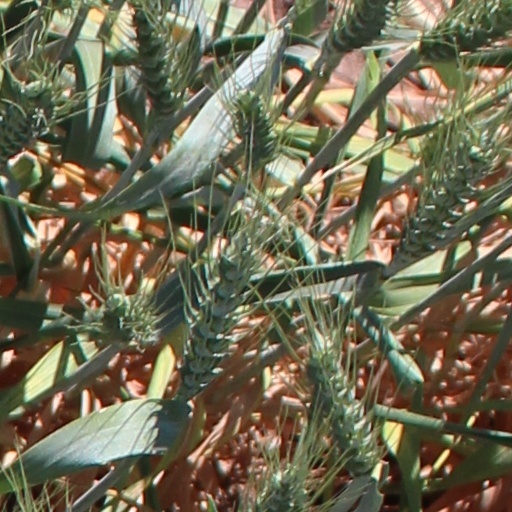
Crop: wheat